Ed. Westermayer

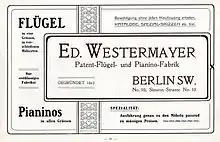
Advertisement of Ed. Westermayer (1910)

Ed. Westermayer was a piano manufacturer in Berlin, Germany.